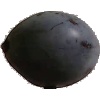
Label: Plum 3